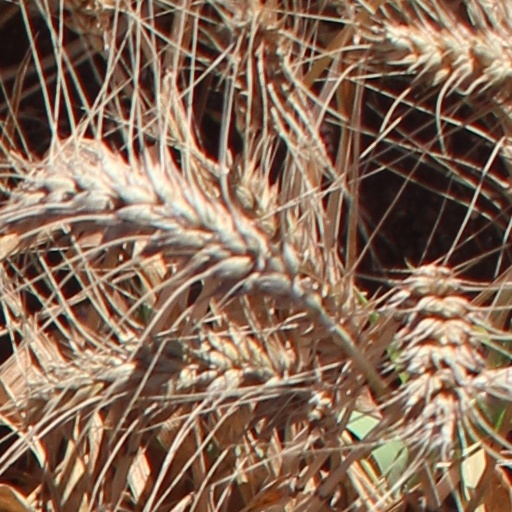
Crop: wheat